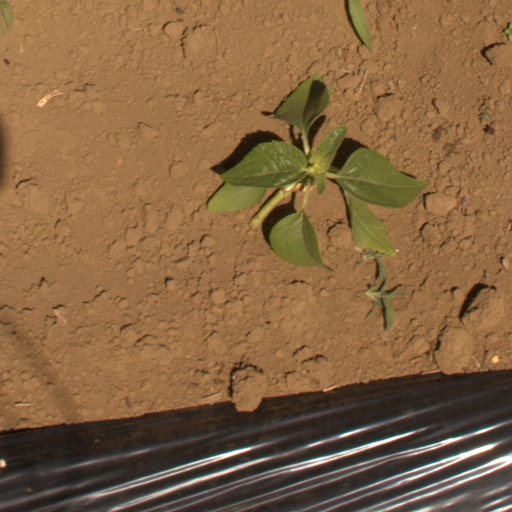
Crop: Jerusalem artichoke